John Menachery

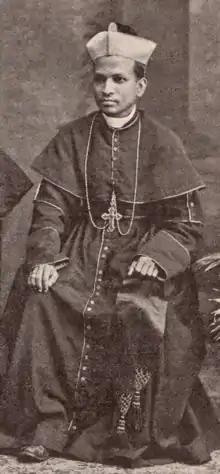

Mar John Menachery was the second Bishop of Apostolic Vicariate of Thrissur. He died in 1919 and was interred in the crypt of Our Lady of Lourdes Metropolitan Cathedral, Thrissur.